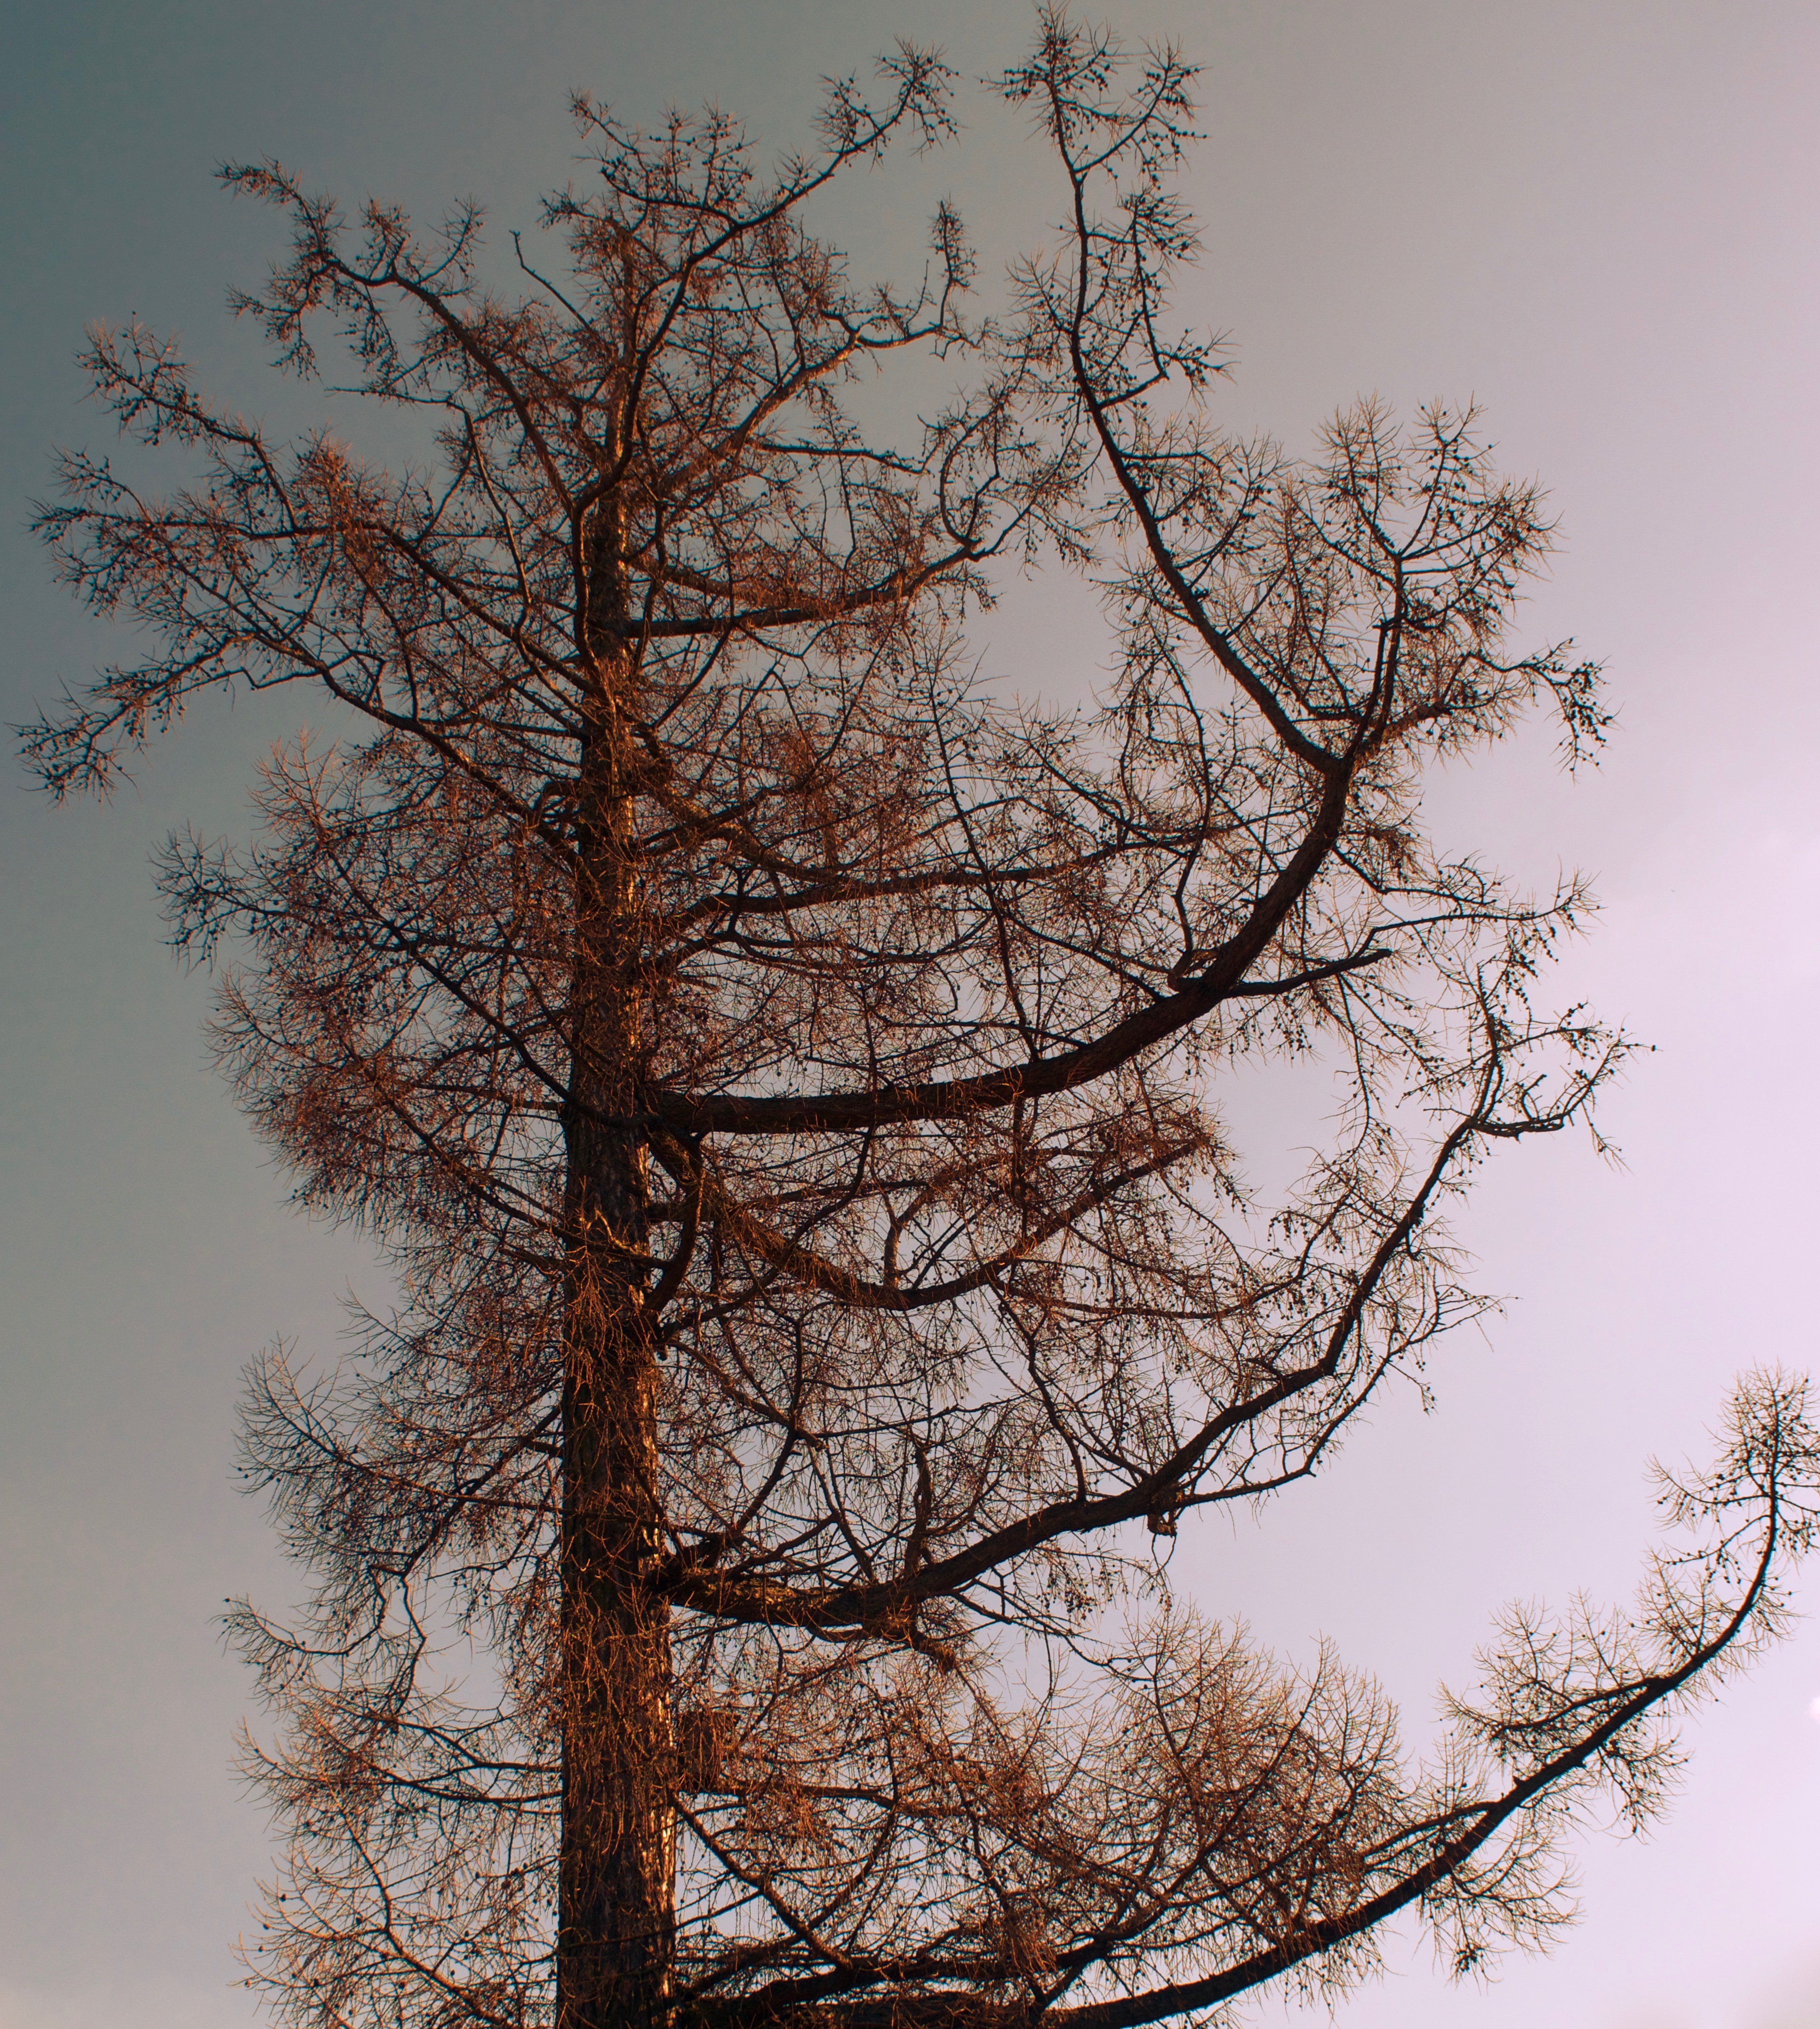
tree, branch, winter, plant, leaf, flower, trunk, botany, season, twig, conifer, spruce, larch, woody plant